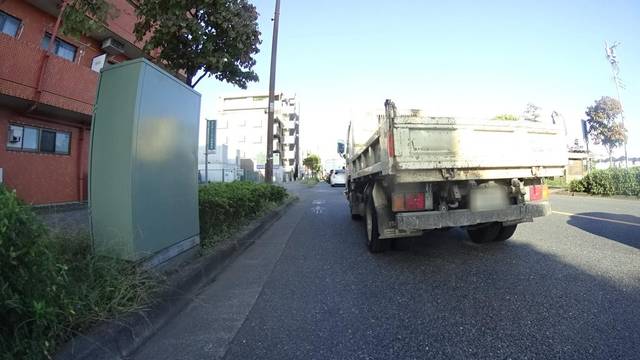
Region: Japan
Coordinates: 35.717, 139.467